Heroes of the Marne

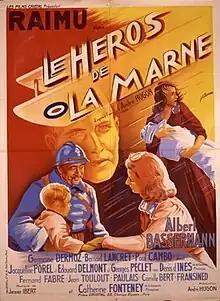

Heroes of the Marne (French: Le héros de la Marne) is a 1938 French war drama film directed by André Hugon and starring Raimu, Albert Bassermann and Germaine Dermoz. The film's sets were designed by the art director Émile Duquesne.